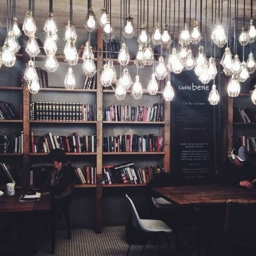
this library has the right idea for vintage inspired lighting !